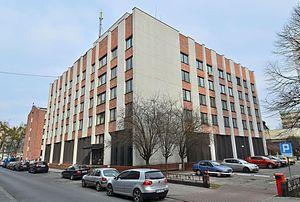
La conférence épiscopale polonaise réunit les évêques de l'Église catholique en Pologne. Elle compte quatre cardinaux, vingt-neuf archevêques et 118 évêques.